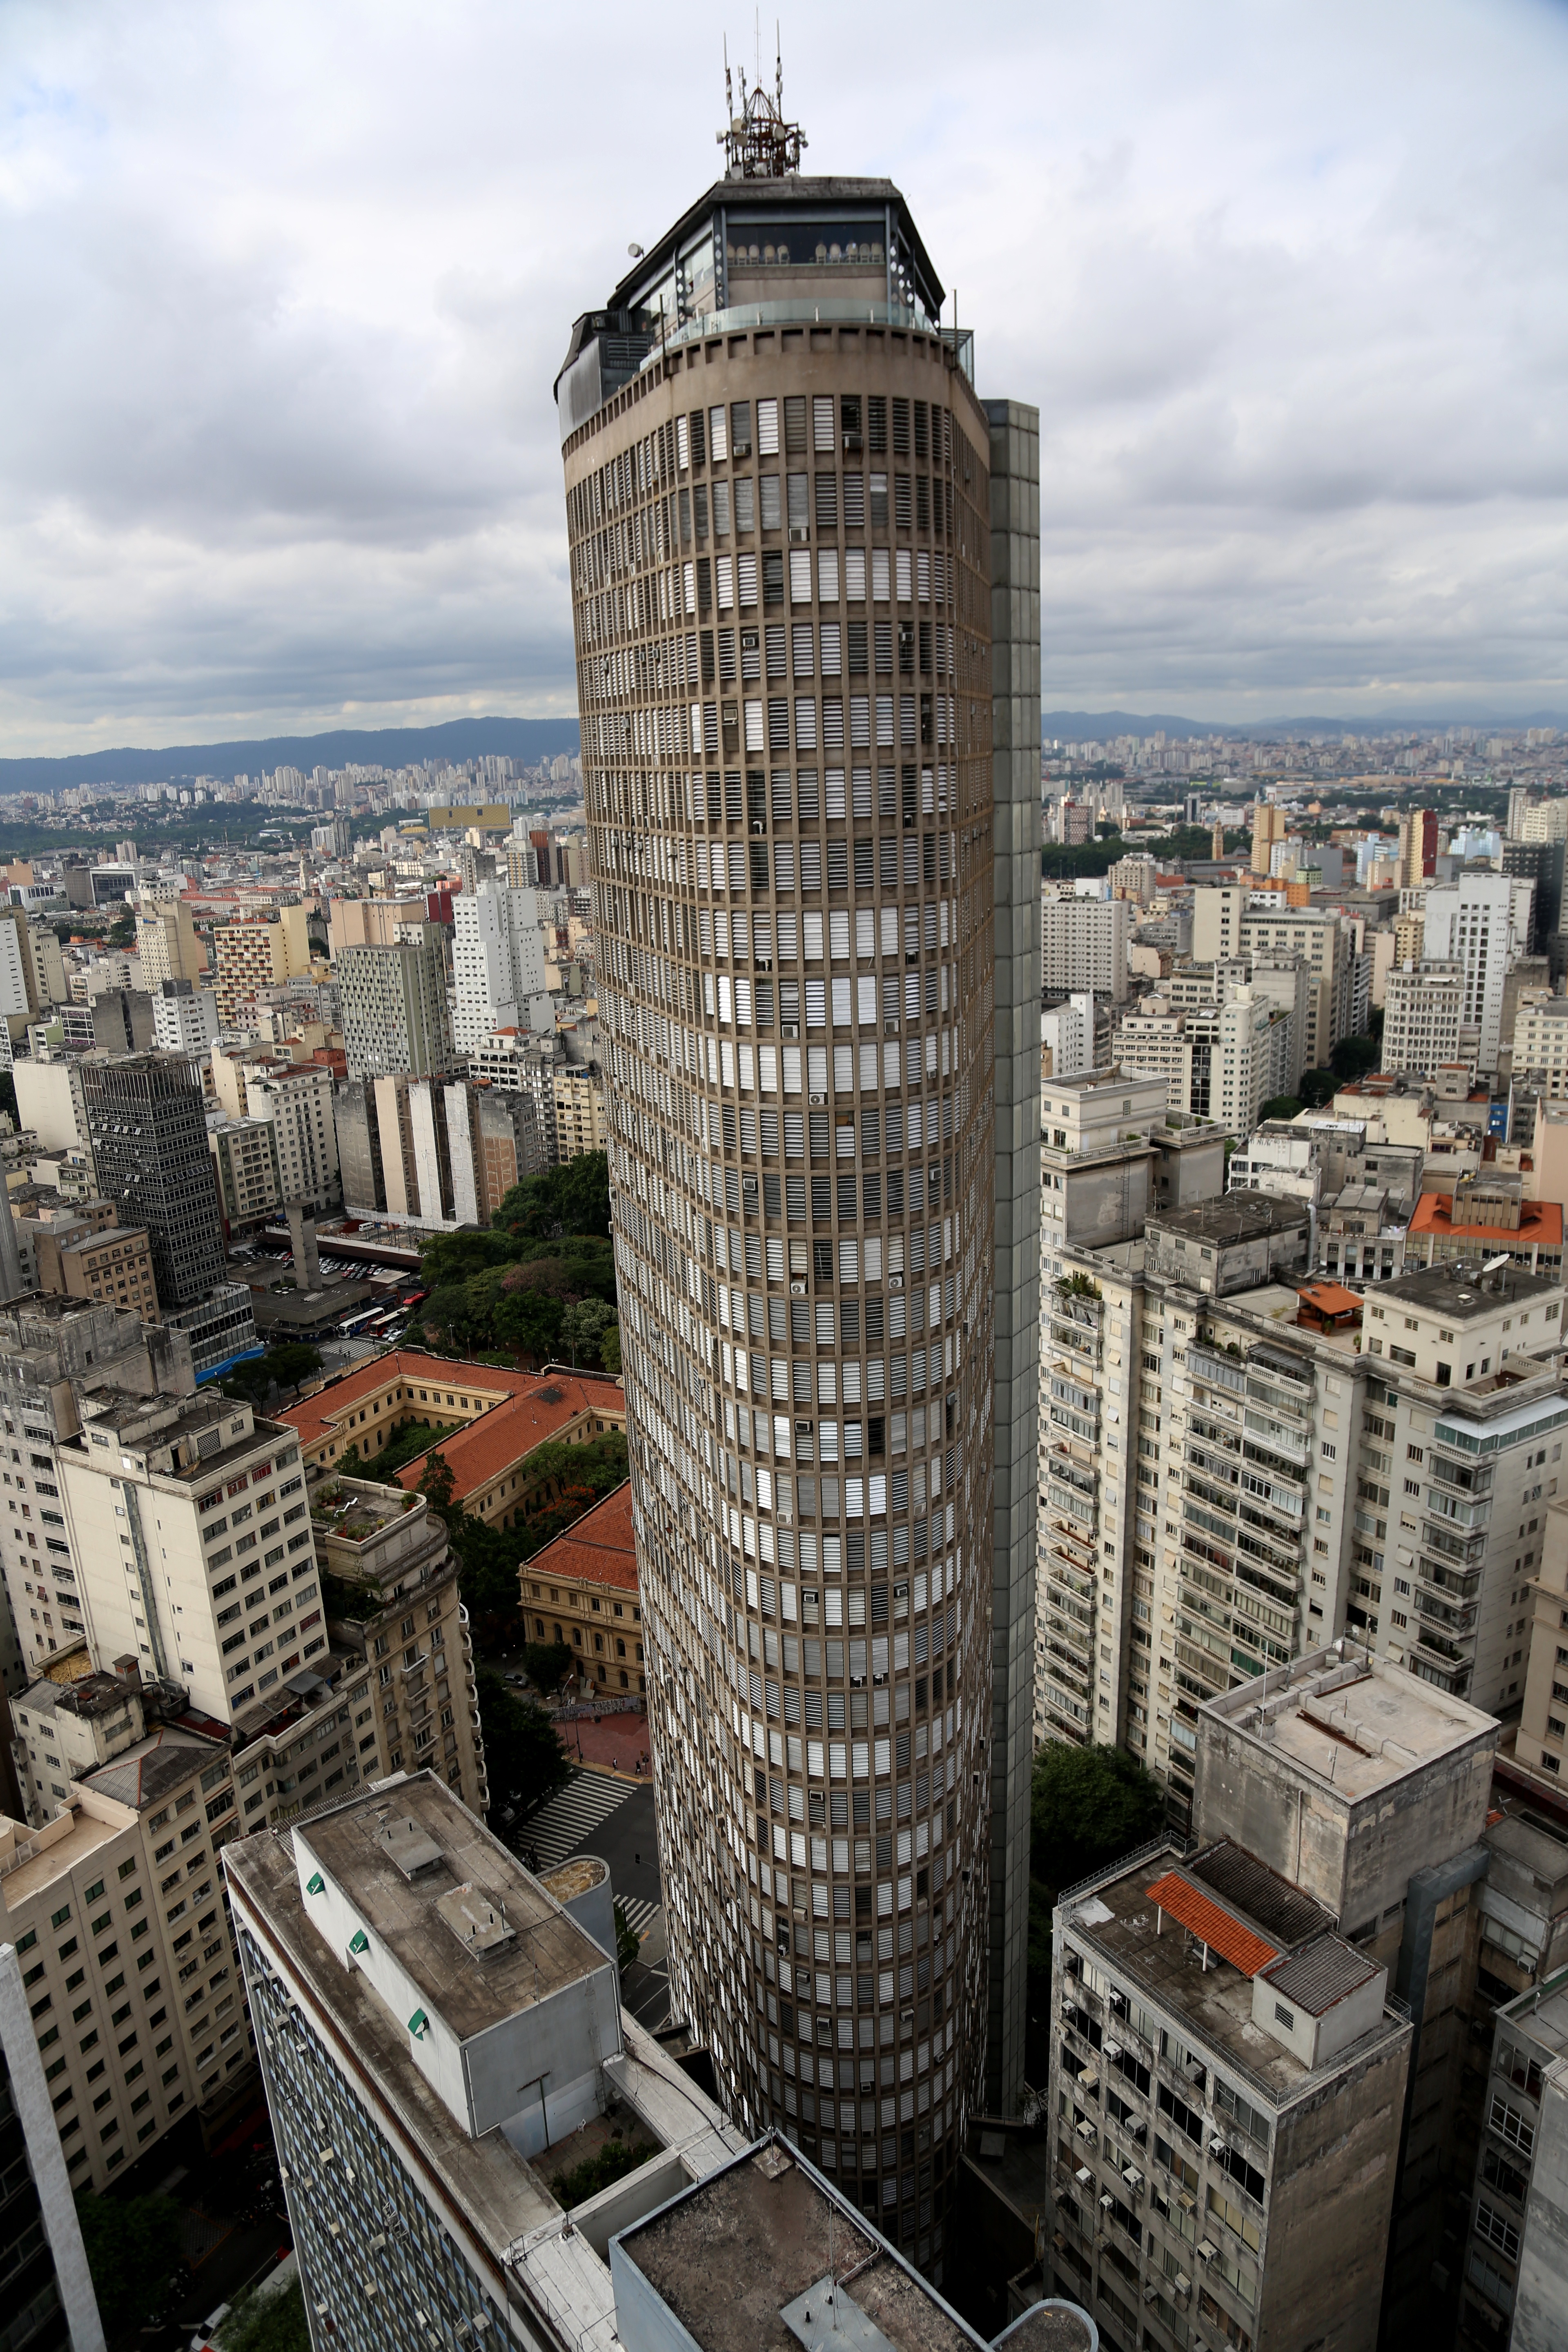
architecture, skyline, town, city, skyscraper, urban, cityscape, downtown, high, tower, landmark, tourism, tower block, buildings, skyscrapper, center, vista, brazil, metropolis, neighbourhood, sao paulo, old center, aerial photography, tourist point, urban area, residential area, italy building, downtown's o paulo, human settlement, metropolitan area